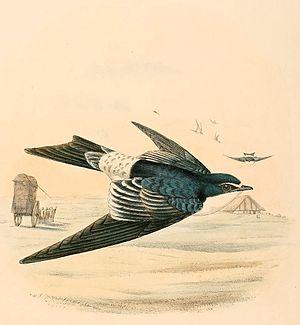
«